Yule–Simon distribution

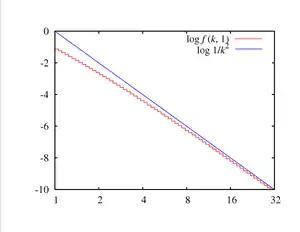
Plot of the Yule–Simon(1) distribution (red) and its asymptotic Zipf's law (blue)

This means that the tail of the Yule–Simon distribution is a realization of Zipf's law: formula_15 can be used to model, for example, the relative frequency of the formula_16th most frequent word in a large collection of text, which according to Zipf's law is inversely proportional to a (typically small) power of formula_16.